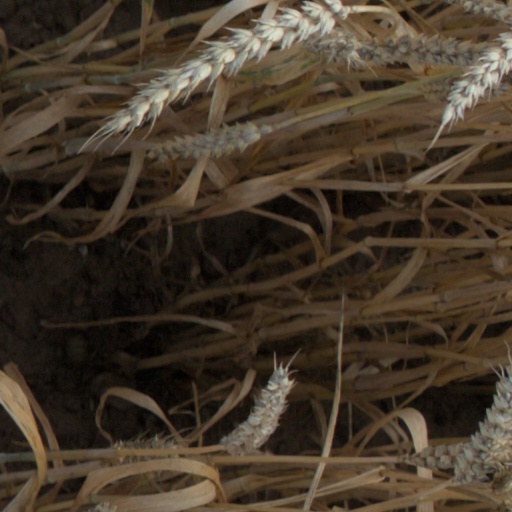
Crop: wheat